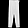
Label: Trouser